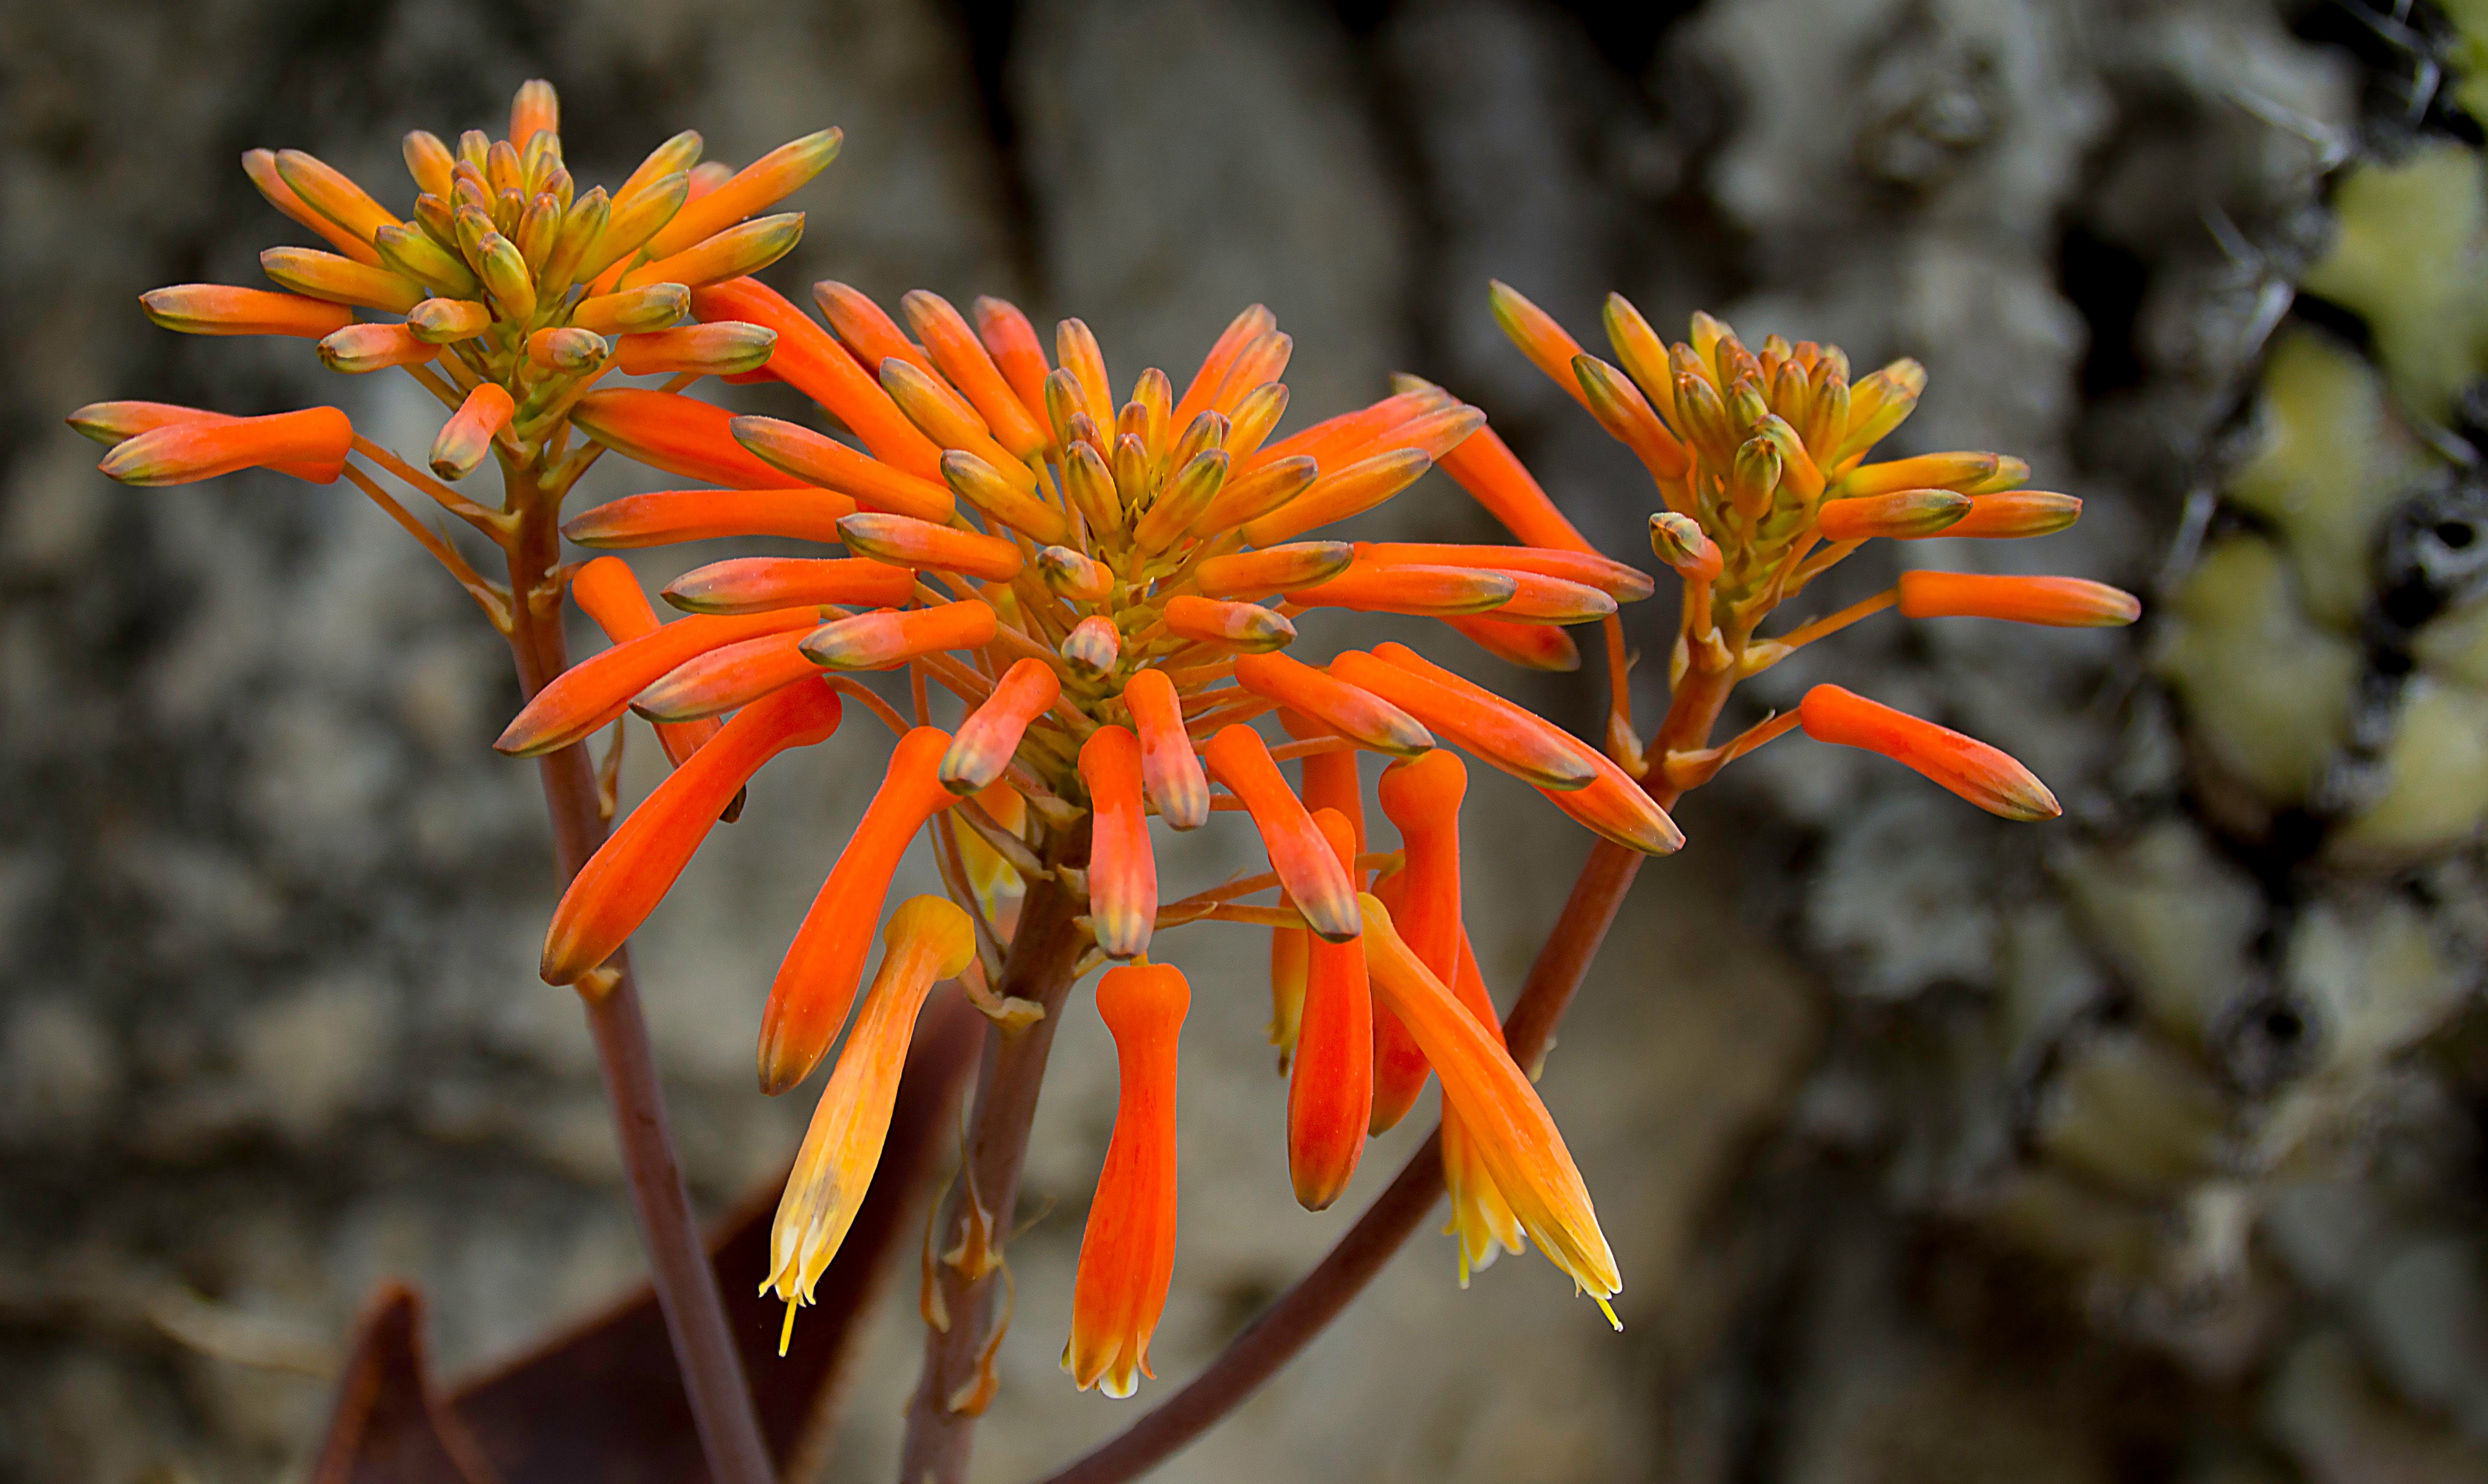
nature, plant, leaf, flower, petal, summer, france, europe, mediterranean, autumn, italy, botany, yellow, flora, wildflower, close up, places of interest, monaco, botanical garden, macro photography, flowering plant, c te d azur, world's fair, plant stem, land plant, kakdeen